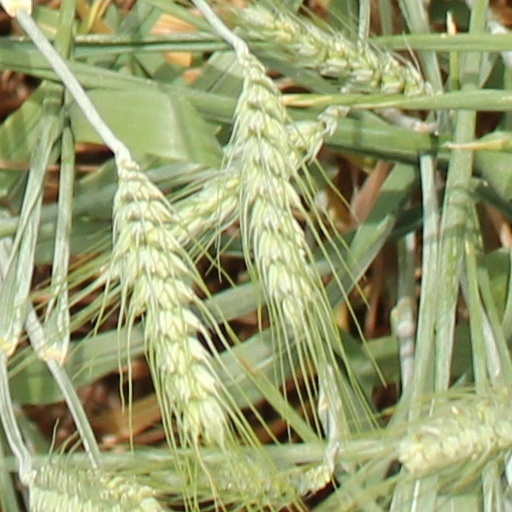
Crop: wheat